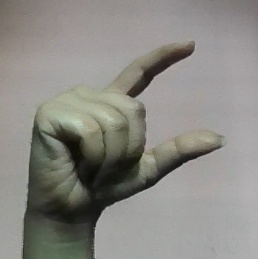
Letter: dal